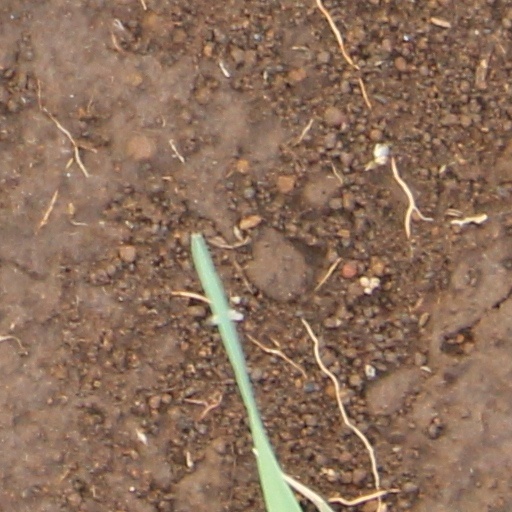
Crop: wheat